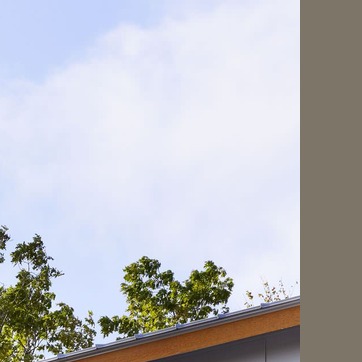
Material: sky